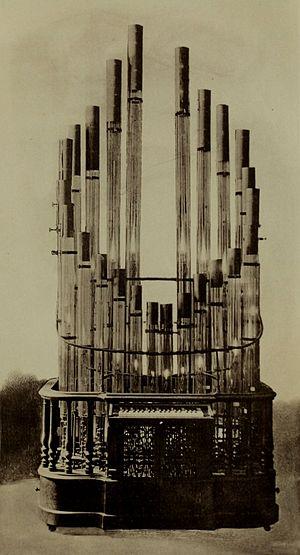
Pyrophone de Georges Frédéric Eugène Kastner (1852–1882).
Georges Frédéric Eugène Kastner est un physicien, chimiste et musicien alsacien. Fils du compositeur Jean-Georges Kastner, il est l'inventeur du pyrophone ou « orgue à gaz ».